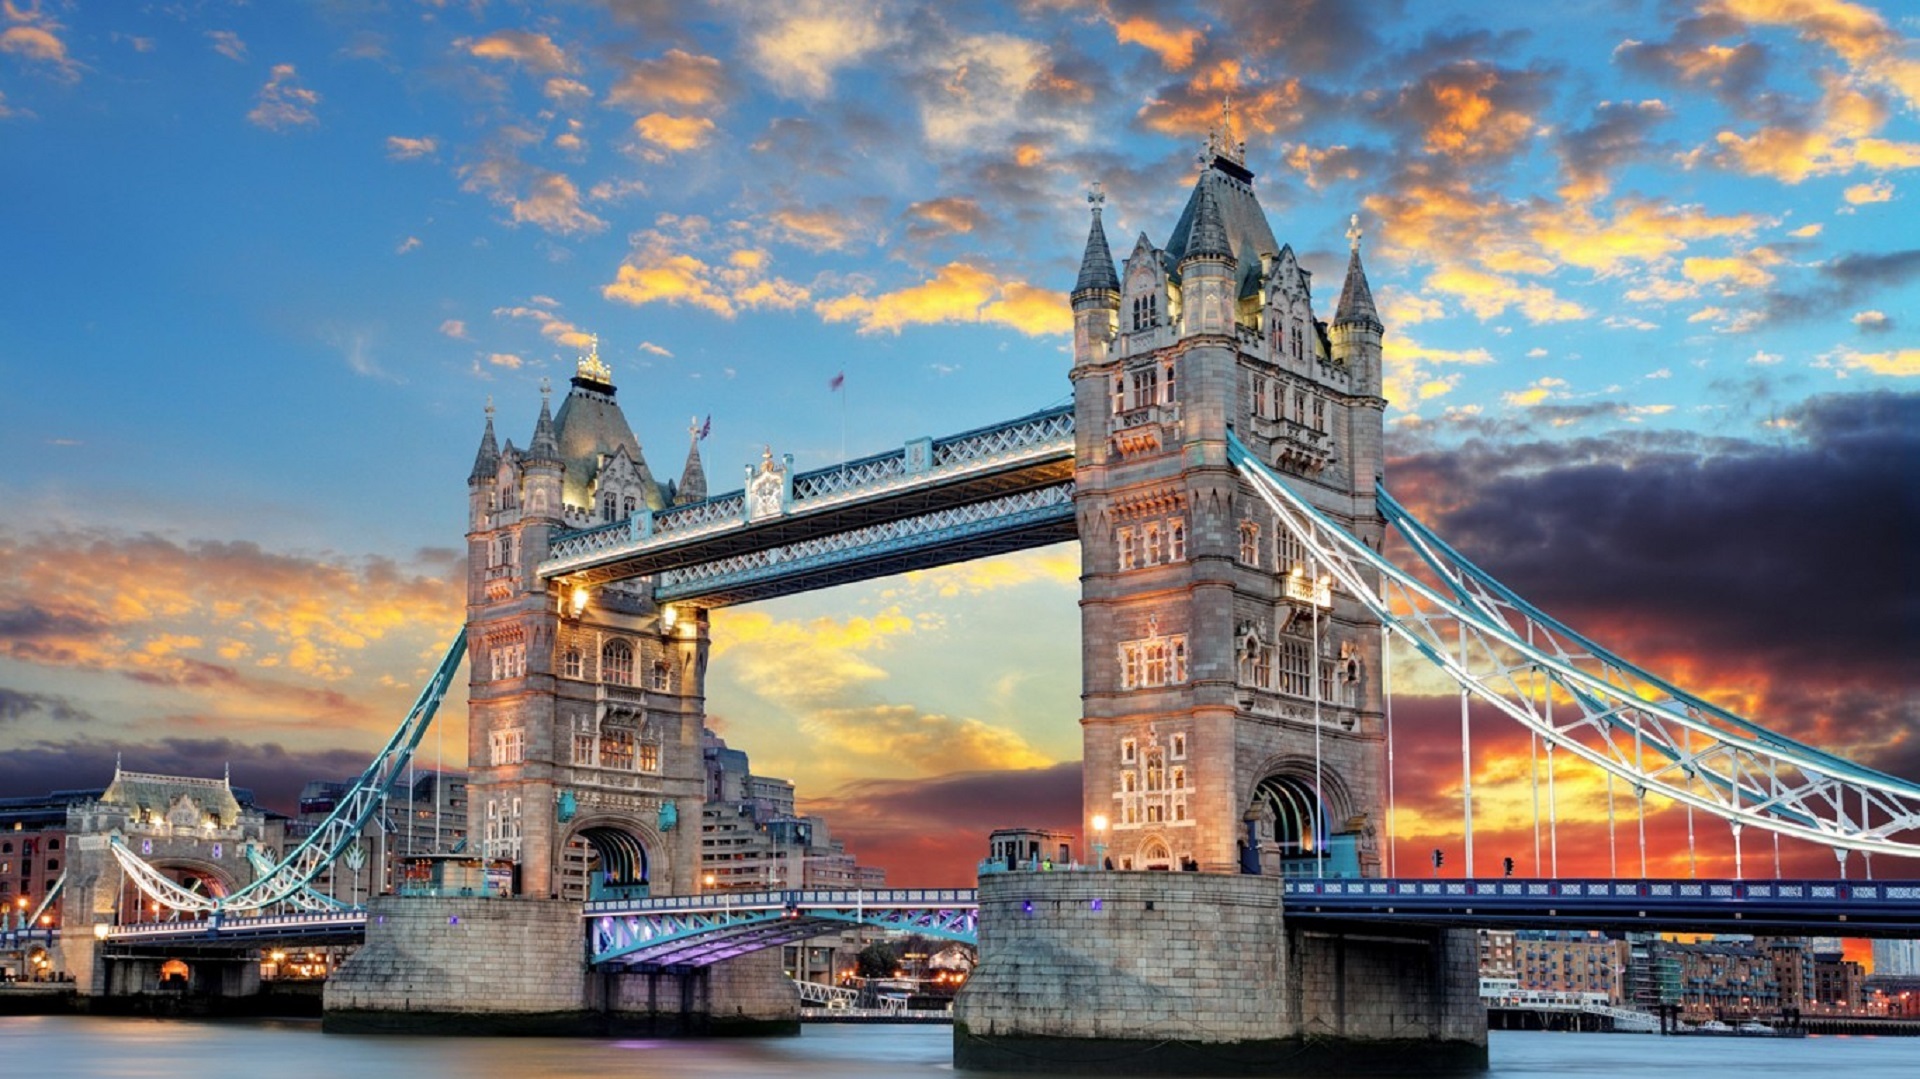
architecture, sunset, bridge, skyline, city, skyscraper, river, monument, cityscape, panorama, dusk, evening, twilight, landmark, attraction, historic, colorful, tourism, tower bridge, uk, england, london, clouds, famous, britain, icon, thames, metropolis